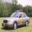
Label: automobile